Capsosiphon

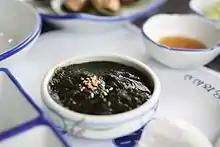
"Maesaengi" ("Capsosiphon fulvescens") as "banchan" (side dish)

Capsosiphon is a genus of green algae in the family Ulotrichaceae.